John Lawrence (writer)

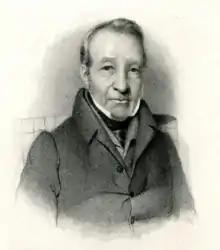
Portrait of John Lawrence, 1832

John Lawrence (22 January 1753 – 17 January 1839) was an English writer on political and agricultural subjects and an early advocate of animal welfare and rights.